Jacques Prévert

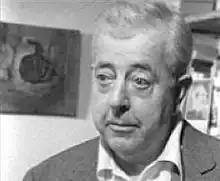
Jacques Prévert in 1961

Jacques Prévert (4 February 1900 – 11 April 1977) was a French poet and screenwriter. His poems became and remain popular in the French-speaking world, particularly in schools. His best-regarded films formed part of the poetic realist movement, and include (1945). He published his first book in 1946.